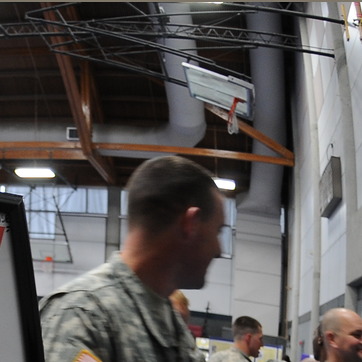
Material: hair